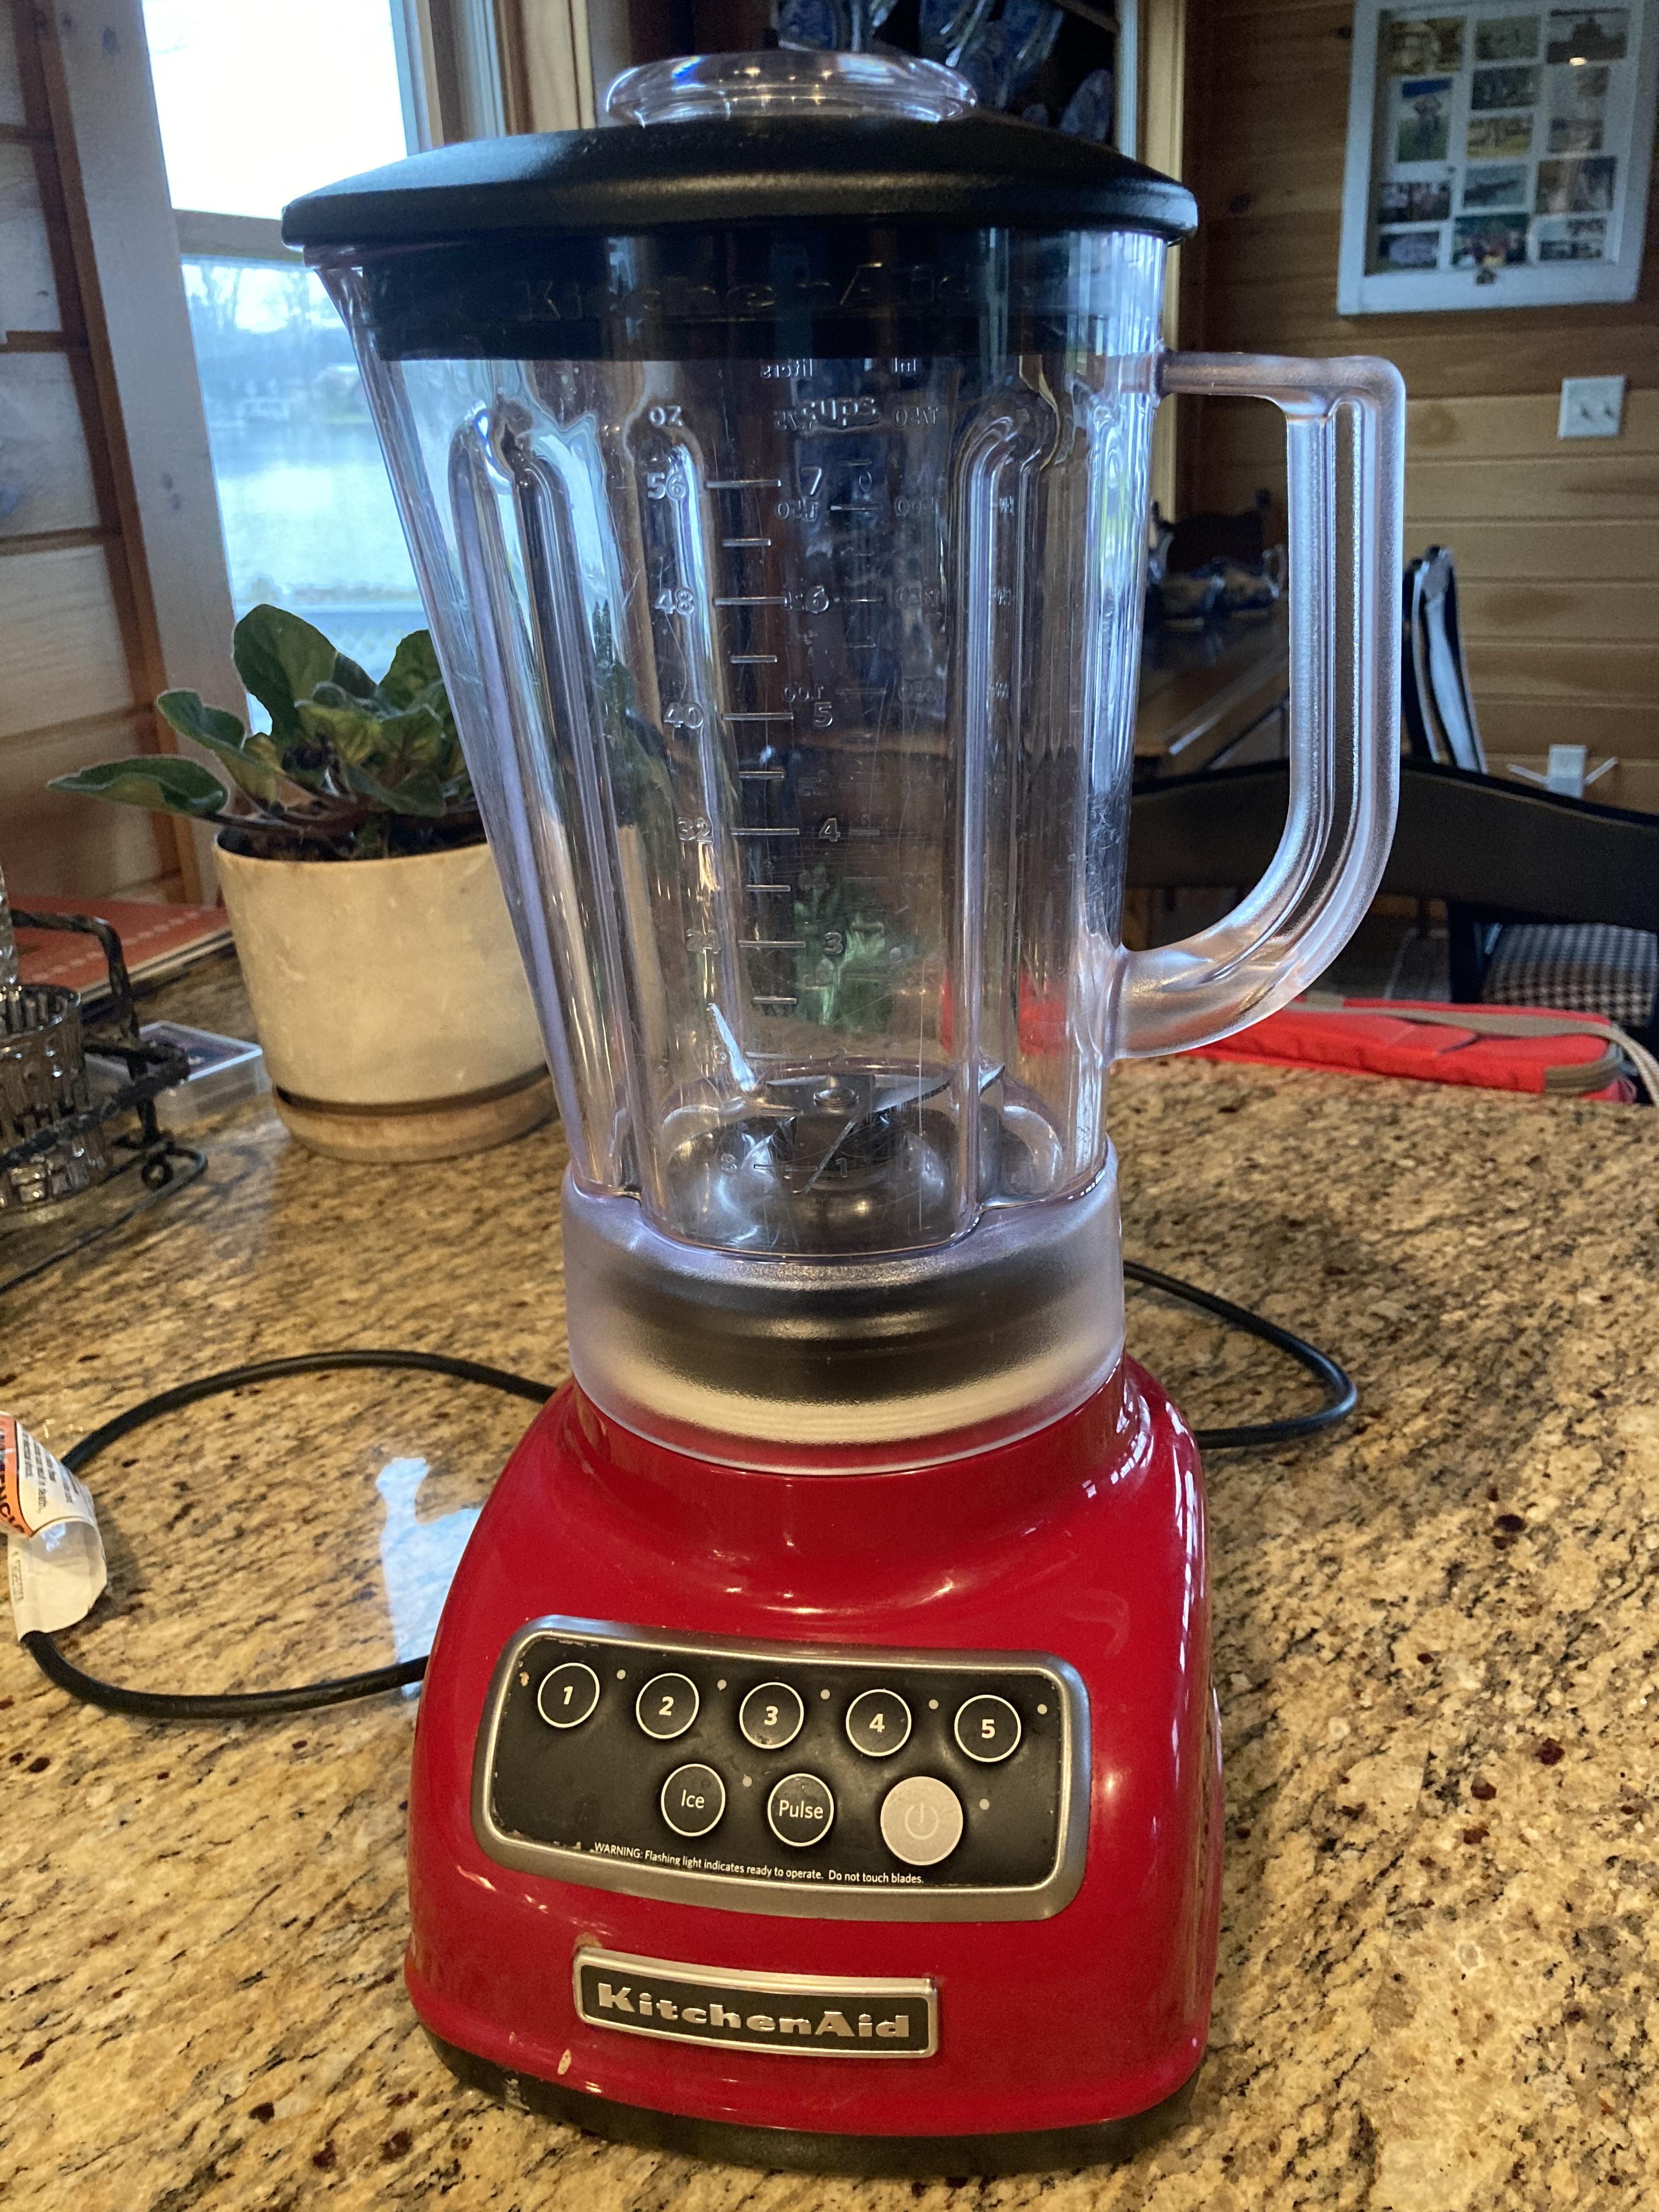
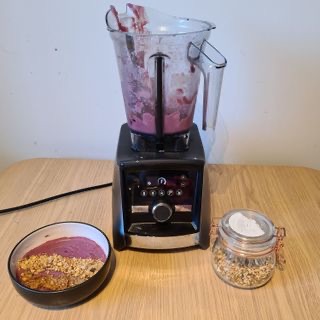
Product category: items_blender
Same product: no